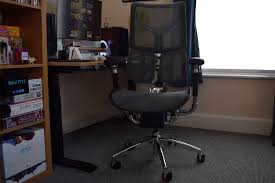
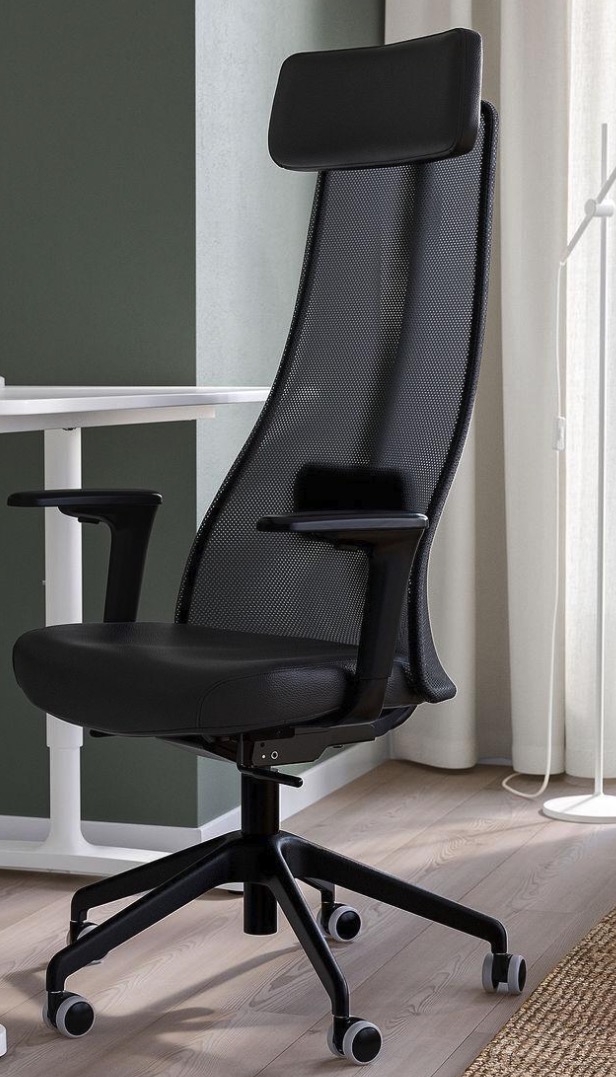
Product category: items_chair
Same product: no